The Hoopster

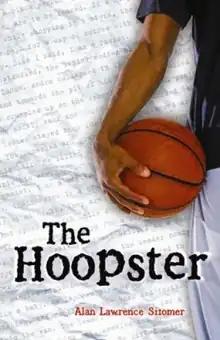

The Hoopster (2005) is a novel by American author Alan Lawrence Sitomer. It is the first book in the Hoopster Trilogy.